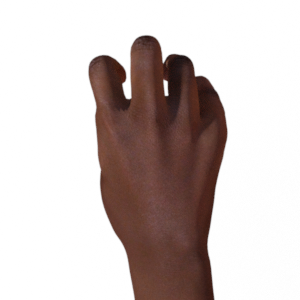
Label: rock